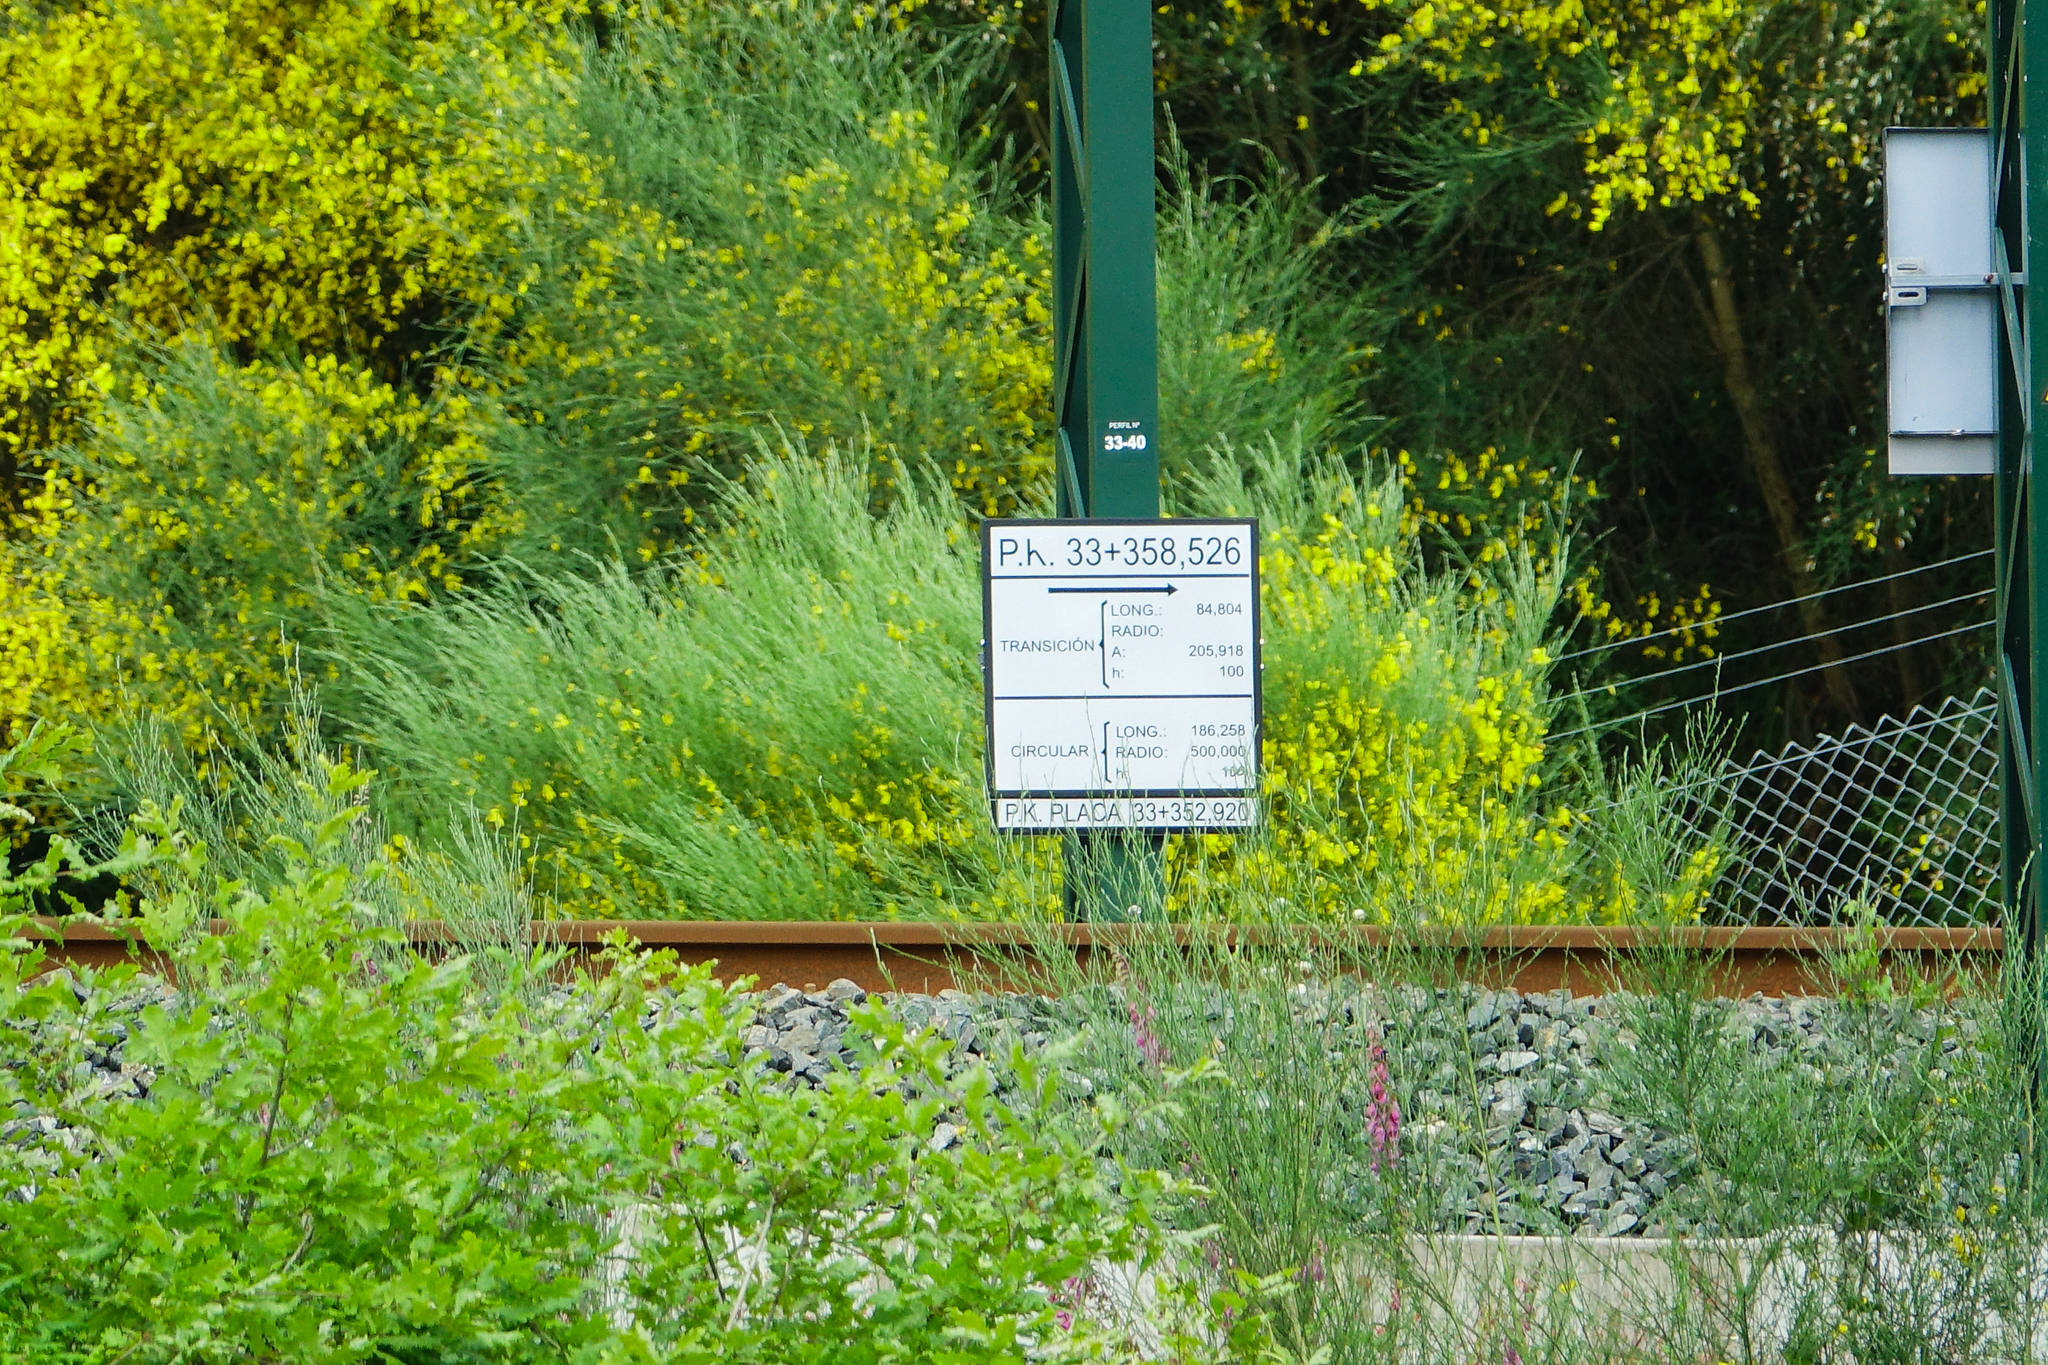
tree, grass, plant, lawn, meadow, leaf, flower, green, park, botany, garden, shrub, woodland, yard, ggl1, gaby1, xovesphoto, sonydscrx10iii, sonyrx10iii, rx10iii, rx10m3, rural area, woody plant